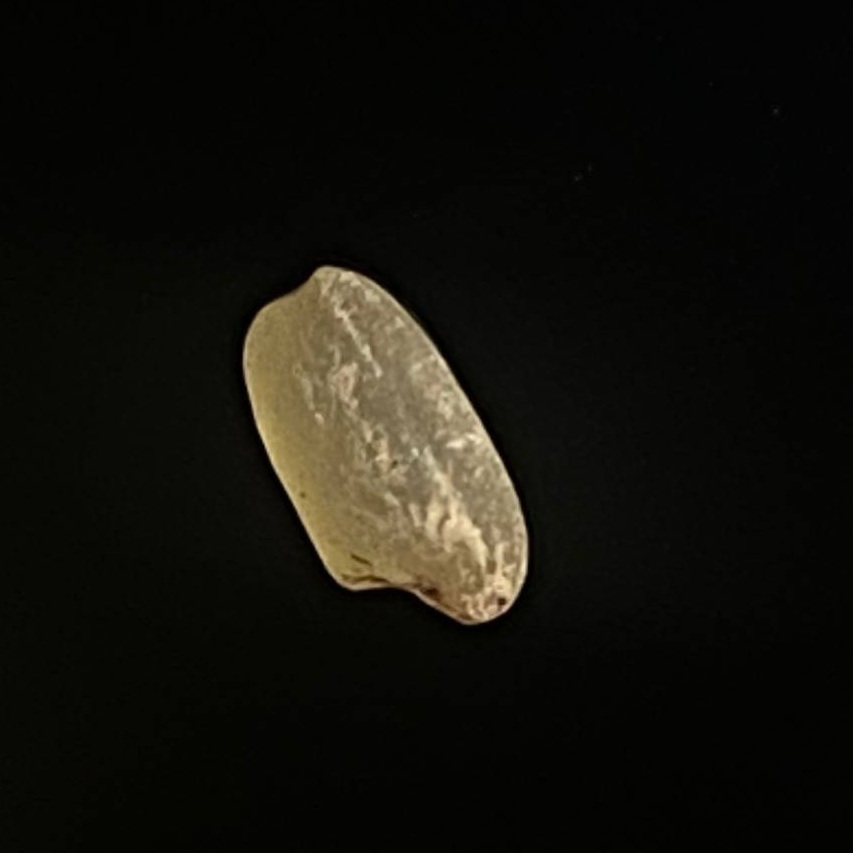
Rice variety: Amon